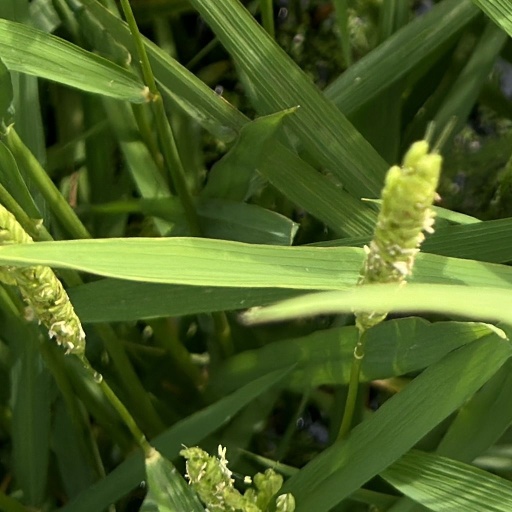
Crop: rice